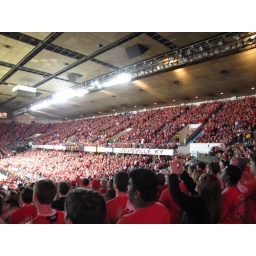
Another packed house clad in red ushered the old facility out in style.